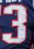
Number: 3